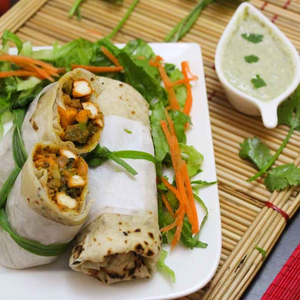
Dish: kathiroll